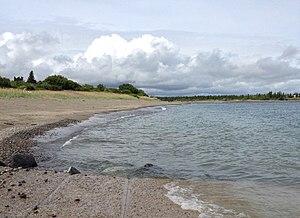
La rivière Kvichak est un cours d'eau du centre du sud-ouest de l'Alaska aux États-Unis, à la jonction de la Péninsule d'Alaska. Il mesure 60 milles de long, et prend sa source au lac Iliamna pour rejoindre la baie Kvichak, dans la baie de Bristol. Les villages de Levelock et d'Igiugig se trouvent sur ses rives.